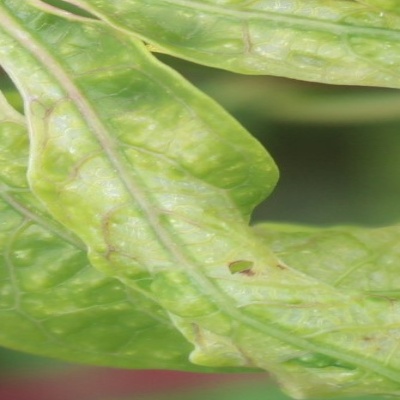
Crop: Cassava
Condition: mosaic